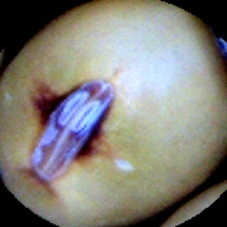
Label: Spotted